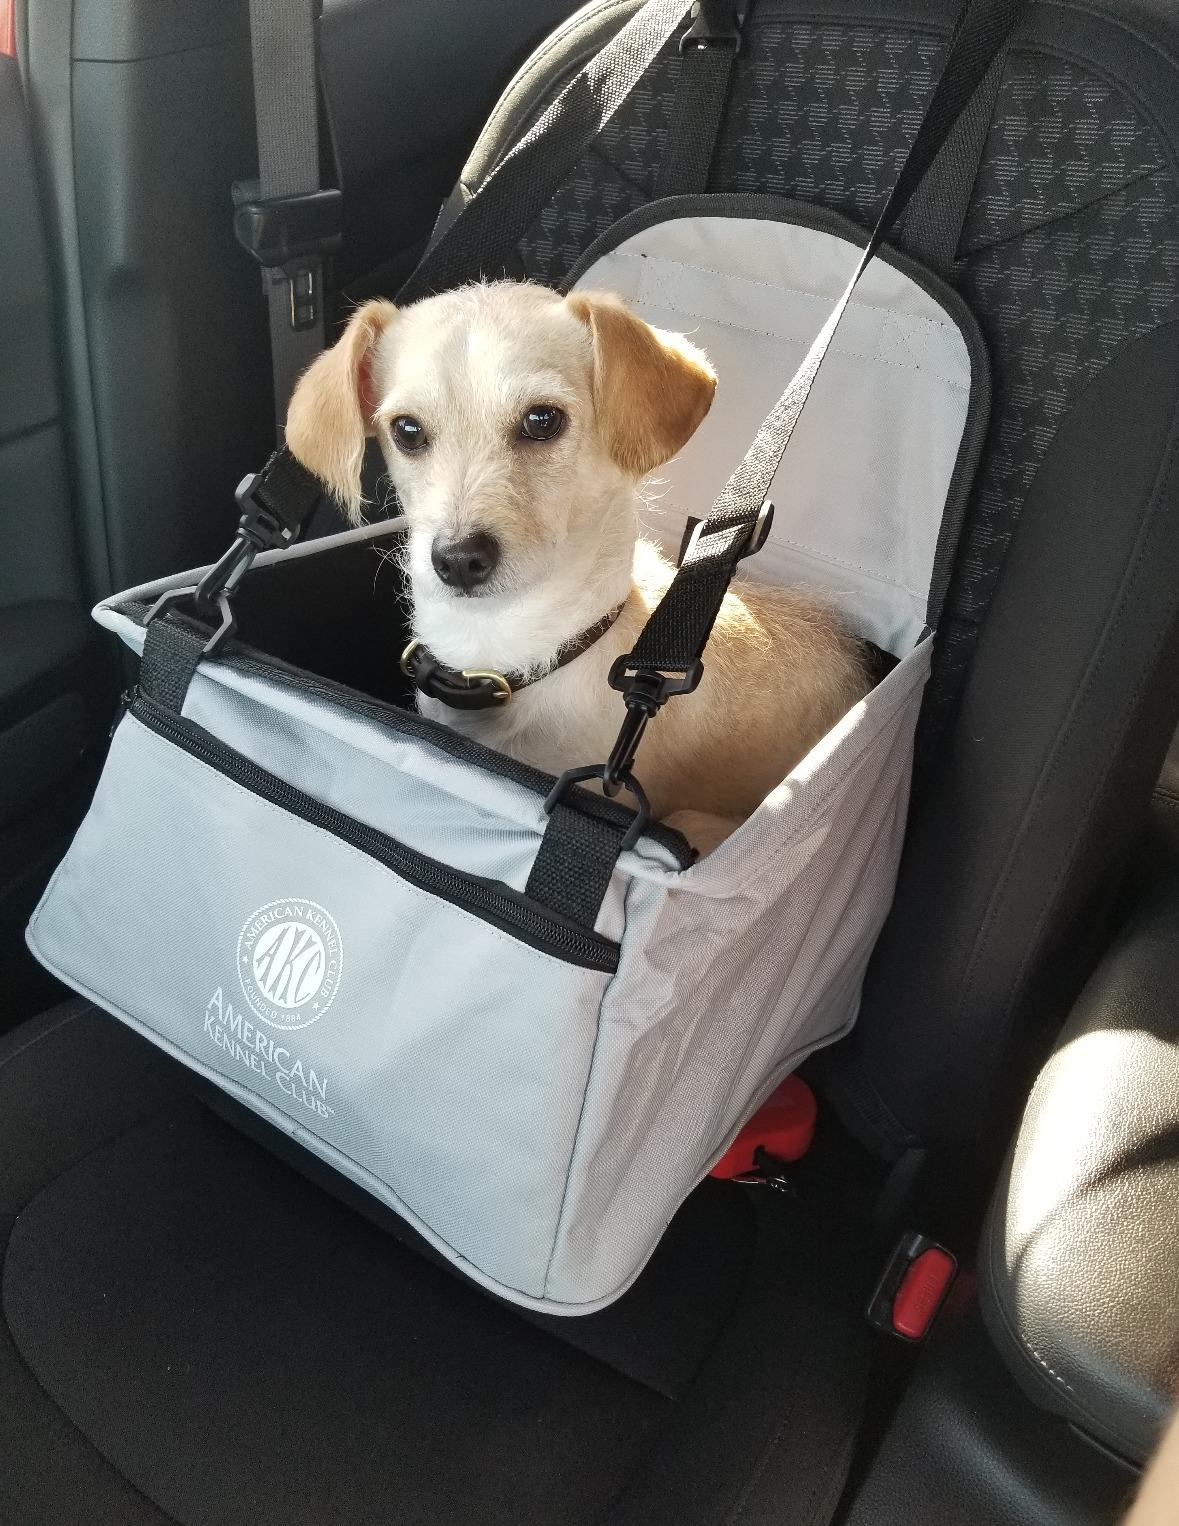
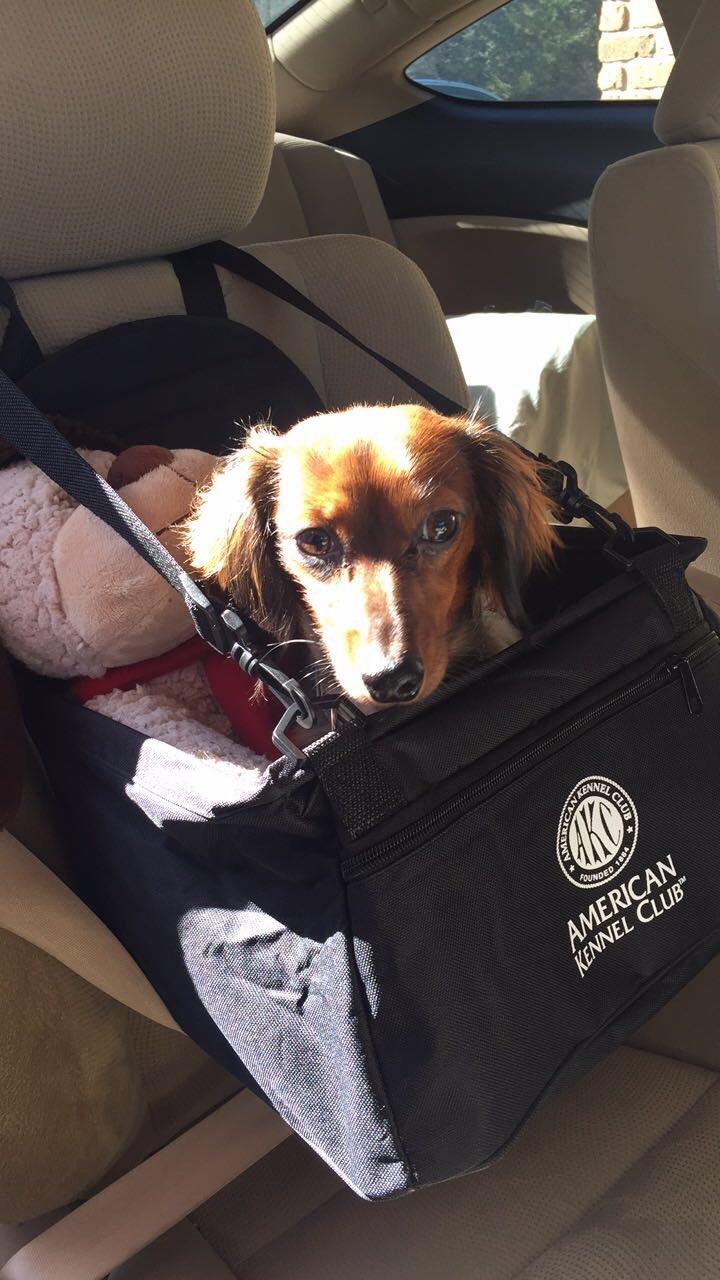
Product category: items_kennel
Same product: no